Chalcedony

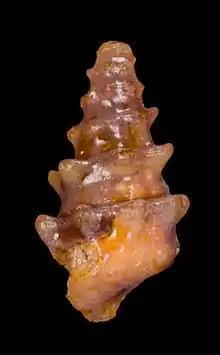
A rare pseudomorph of a spiral "Turritella"-like snail shell that has been replaced by chalcedony

Chalcedony occurs in a wide range of varieties. Many semi-precious gemstones are in fact forms of chalcedony. The more notable varieties of chalcedony are as follows: